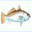
Label: trout